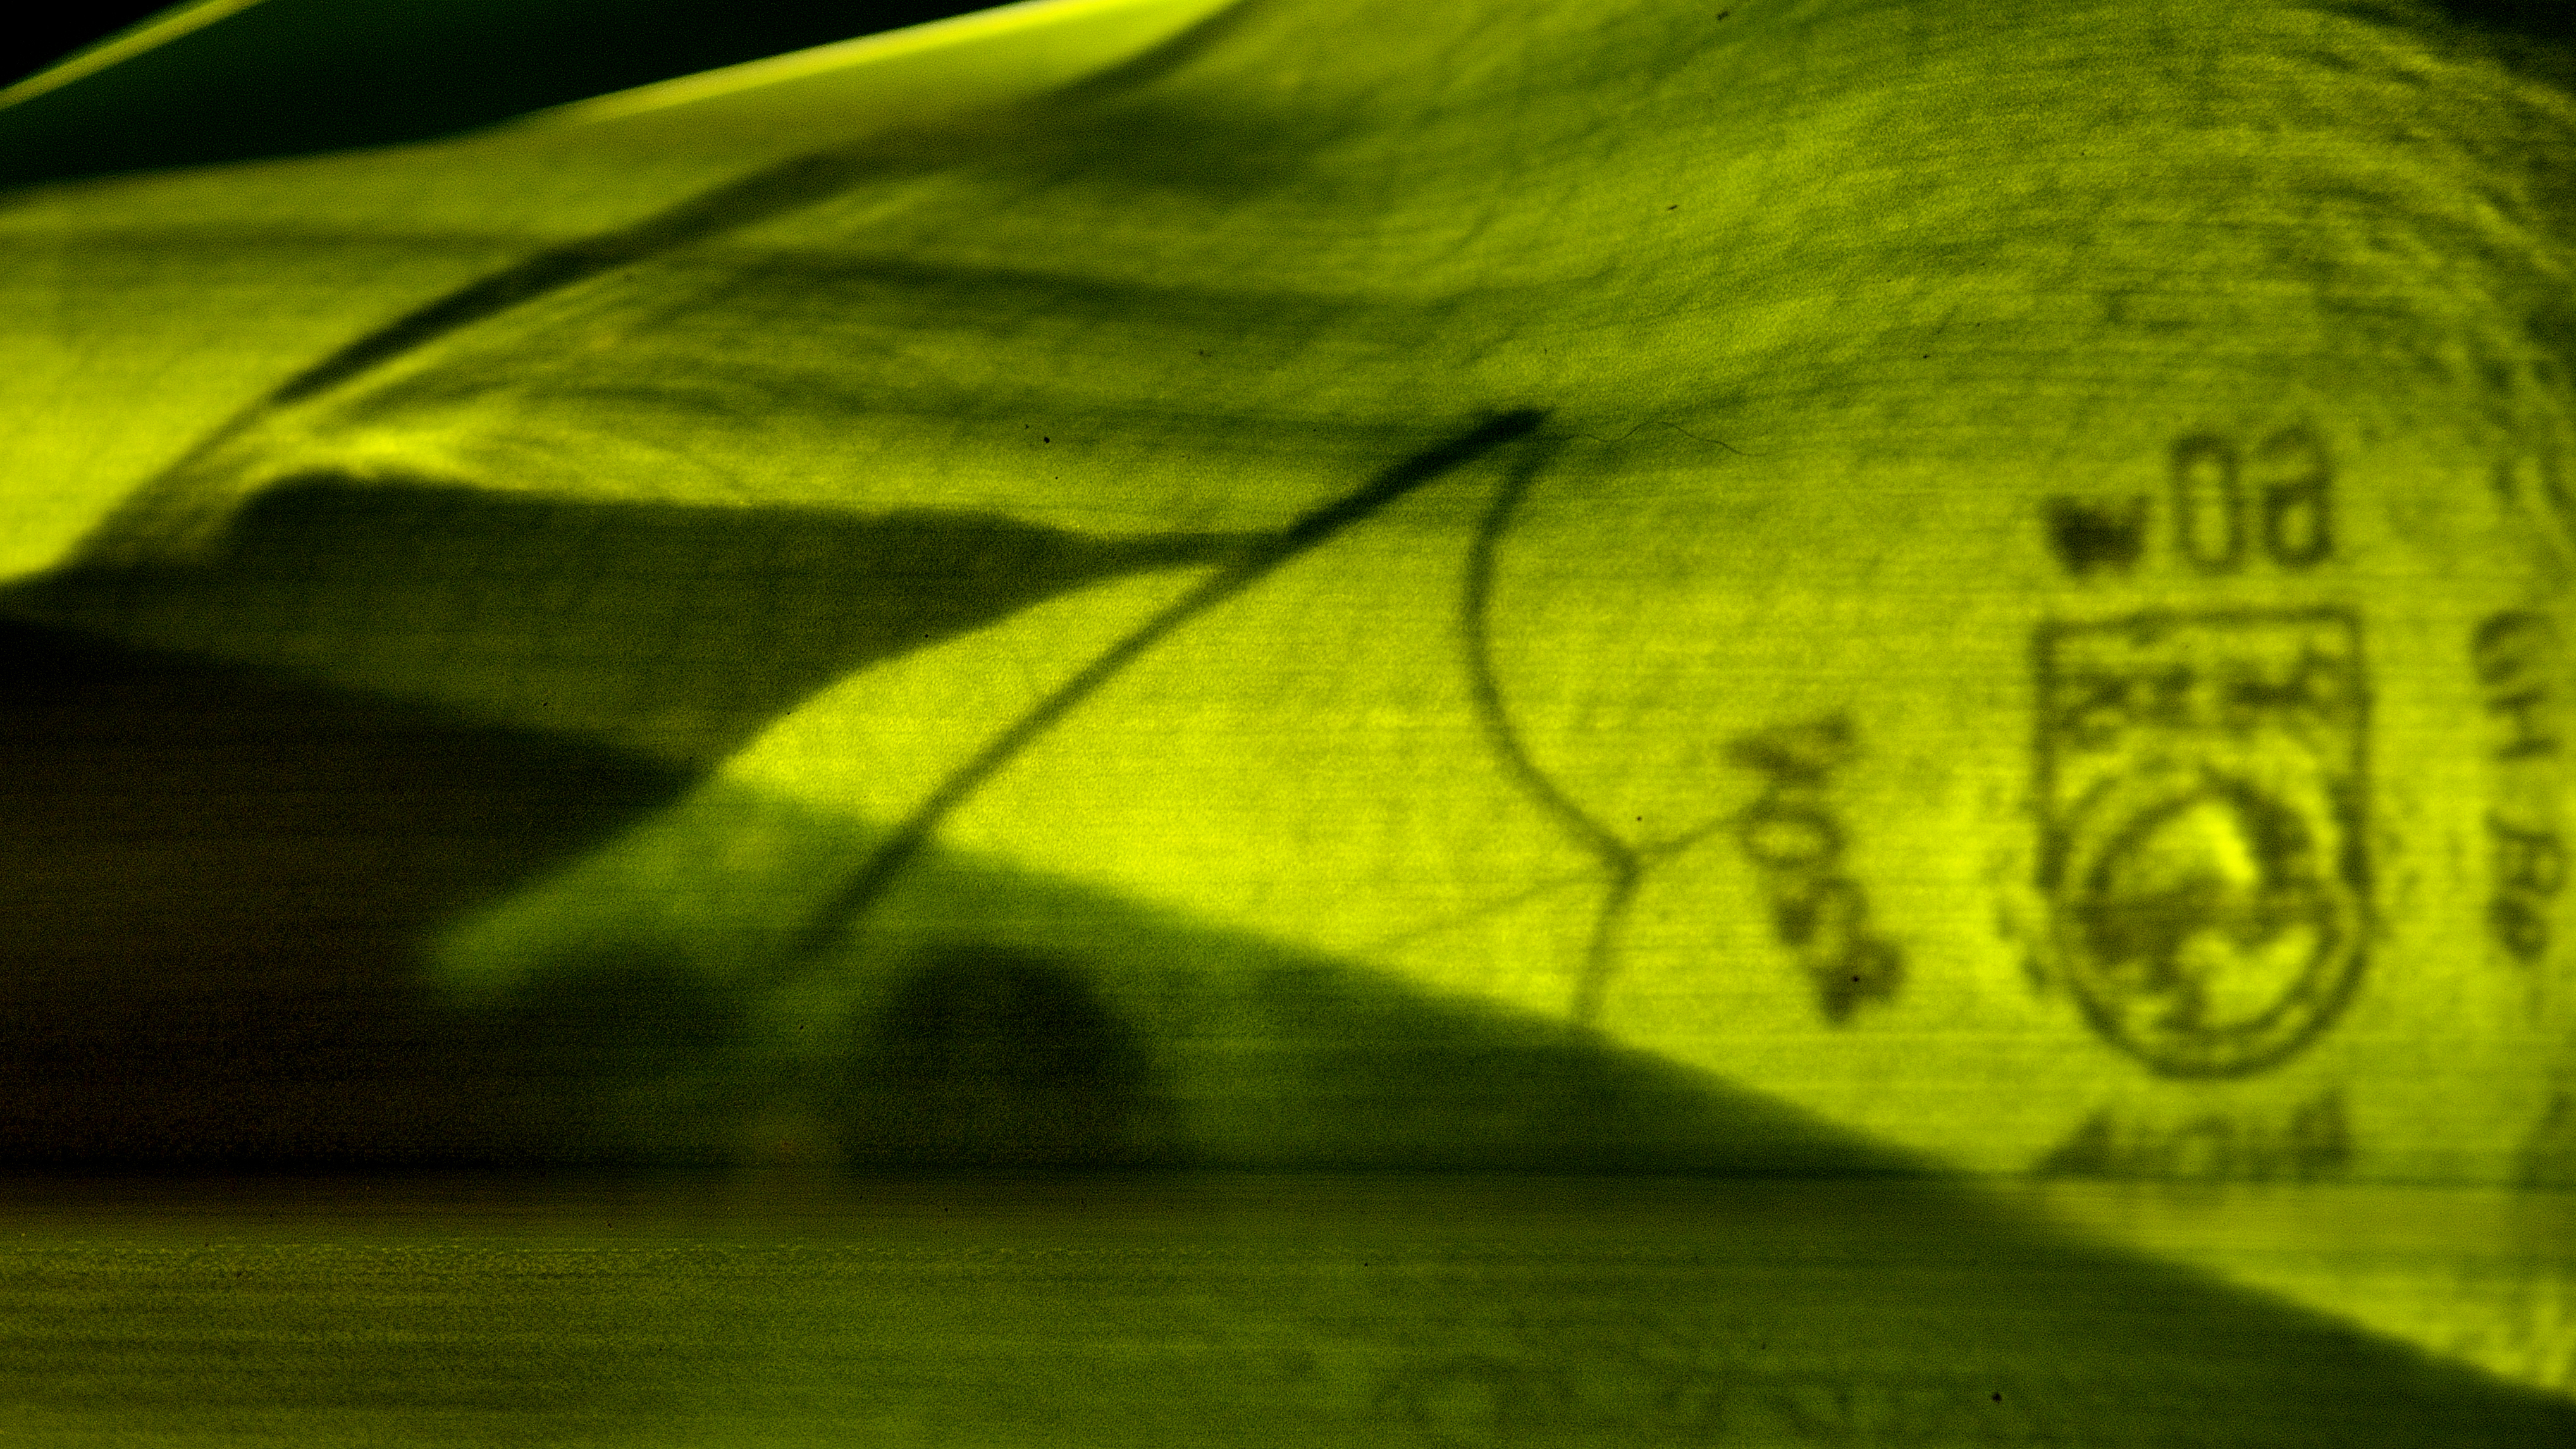
tree, grass, light, plant, sunlight, leaf, flower, line, green, color, yellow, sombra, energia, phillips, bombilla, foco, ecologia, shape, macro photography, computer wallpaper